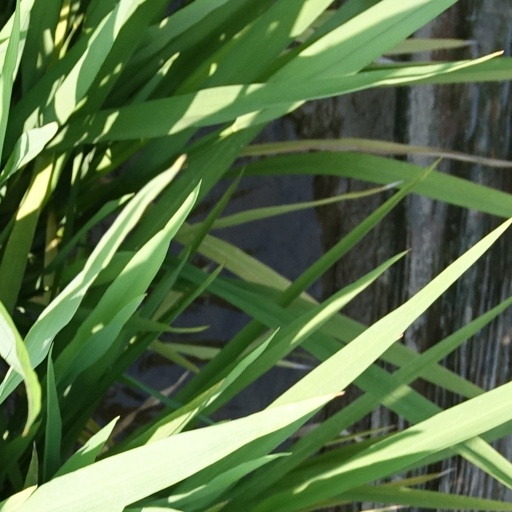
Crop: rice